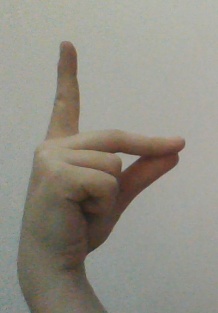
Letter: ta